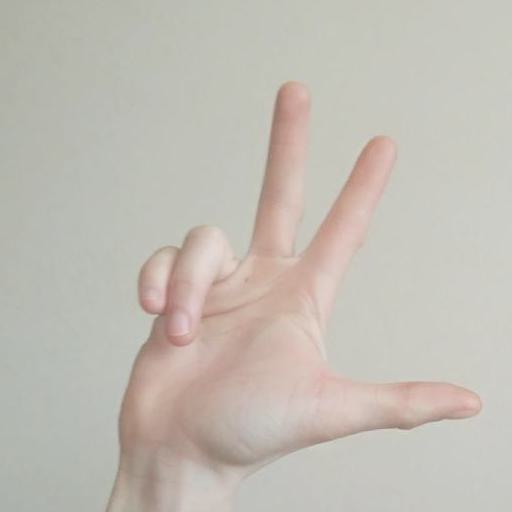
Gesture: three2